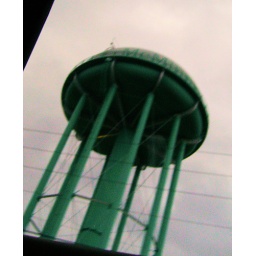
On the road for 2 hours in the rain with nothing to look at but water towers...